Sherpa marriage

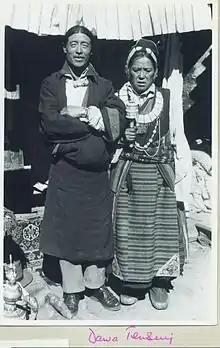
A Sherpa couple in traditional attire.

Sherpa marriages are a rich and intricate combination of culture, cosmology, and communal solidarity.